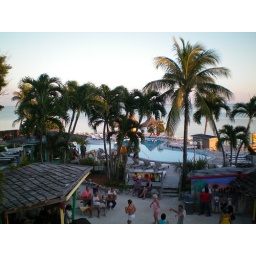
That woman in the pink was DRUNK. She danced with just about every person you see down there. That was great.